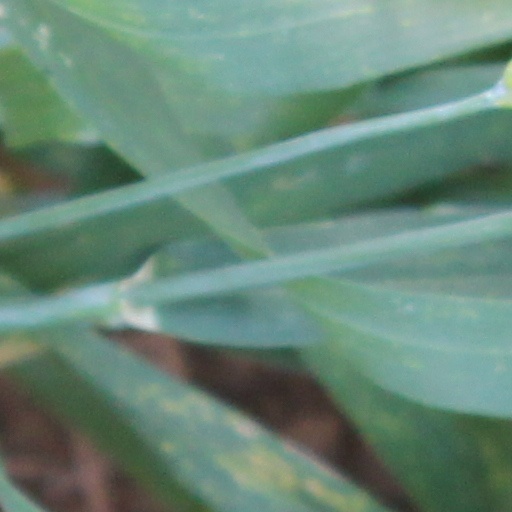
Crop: wheat